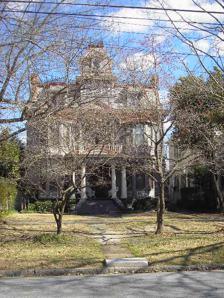
Building: Bullard-Hart House
Country: United States of America
Year built: 1887
Historic house in Georgia, United States United States historic place Bullard-Hart House U.S. National Register of Historic Places Show map of Georgia Show map of the United States Location 1408 3rd Ave., Columbus, Georgia Coordinates 32°28′23″N 84°59′20″W / 32.47306°N 84.98889°W / 32.47306; -84.98889 Area less than one acre Built 1887-90 Architect L.E. Thornton Architectural style Second Empire NRHP reference No. 77000439 Added to NRHP July 28, 1977 The Bullard-Hart House in Columbus, Georgia was built during 1887-90 for Dr. William L. Bullard, Columbus physician and pioneer ear, eye, nose, and throat specialist. The house is a splendid example of Second Empire Victorian architecture . It was designed by architect L. E. Thornton of New York. The Bullard family lived here for 90 years.  Their guests included President Franklin D. Roosevelt and Generals George Patton and George Marshall who dined on "Country Captain," a popular regional dish originated by the family cook, Arie Mullins. The house was listed on the U.S. National Register of Historic Places in 1977. It was painstakingly restored in 1978 by new owners, Dr. and Mrs. Lloyd Sampson. References